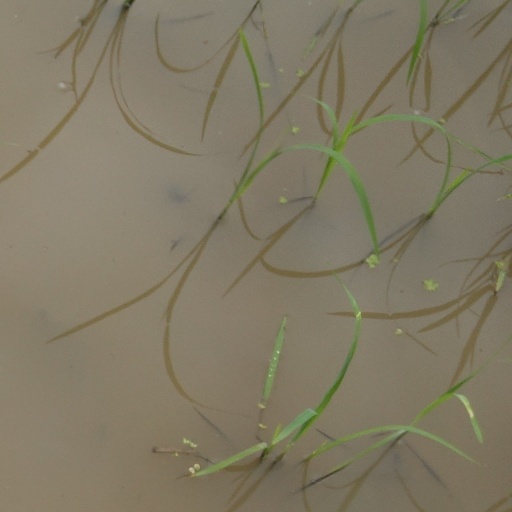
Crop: rice